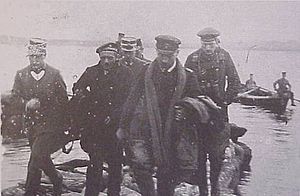
Luftskib L 20 / Nødlandingen i Norge
Besætningsmedlemmer reddet op af Gandsfjord ved Sandnes 3. maj 1916
Besætningsmedlemmer fra L 20 efter en svømmetur i Gandsfjorden
Luftskib L 20 var den første Q-klasse zeppeliner med rekordlængden 178,5 meter, som blev bygget af Luftschiffbau Zeppelin i Friedrichshafen til den tyske Kaiserliche Marine og foretog sin første flyvning 21. december 1915. Fra luftskibsbasen i Tønder deltog L 20 i et bombetogt ved den engelske og skotske kyst, men opgav hjemturen og nødlandede 3. maj 1916 i Norge, hvor halvdelen af besætningen sprang i Gandsfjorden syd for Stavanger og resten faldt af på en fjeldtop eller i Hafrsfjorden.